Raised by Wolves (Raised by Wolves episode)

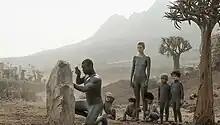
Father erects a headstone for Tally, while Mother and the children look on.

"Raised by Wolves" is the first episode of the first season of the HBO Max science fiction drama television series "Raised by Wolves". The episode was directed by Ridley Scott and written by series creator Aaron Guzikowski.